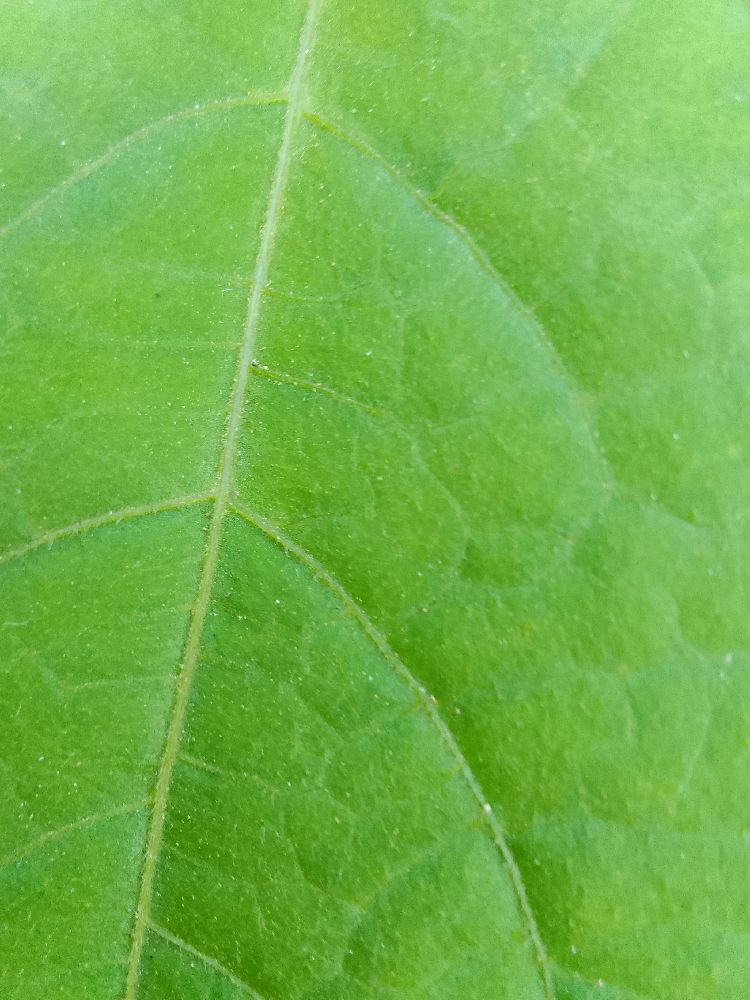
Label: healthy